Andrés Manuel López Obrador

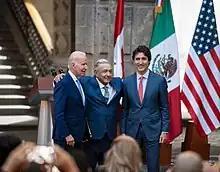
López Obrador with U.S. President Joe Biden and Canadian Prime Minister Justin Trudeau at the North American Leaders' Summit in January 2023

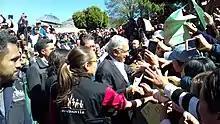
Visiting Tlaxcala, 2019

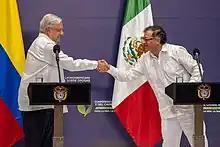
López Obrador with Colombian President Gustavo Petro in September 2023

In his first year, López Obrador's approval ratings were high, approximately the same as previous administrations at the same point in their terms. Despite that, there has appeared to be little progress on issues on which he campaigned, which critics pointed out. "The Economist" criticized his first year as lacking in statecraft and abundant in theatrical gestures. In August 2019, Bloomberg News did an extended interview with López Obrador. The China Global Television Network did a short special assessment of López Obrador's first year in office.